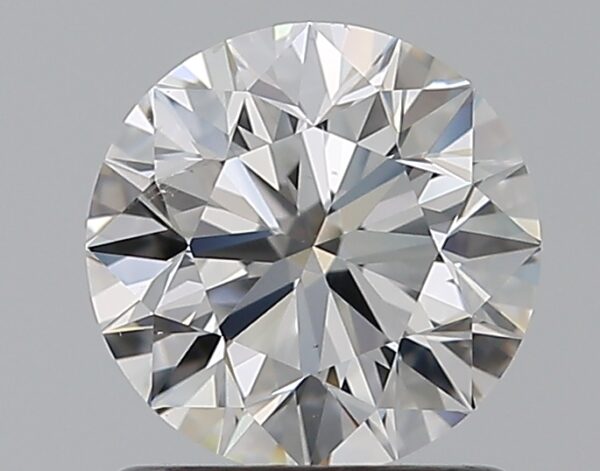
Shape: round
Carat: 1
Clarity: VS2
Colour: E
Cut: EX
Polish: EX
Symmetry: EX
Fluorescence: N
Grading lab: GIA
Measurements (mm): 6.32 x 6.36 x 4.01